Twelve sacred hills of Imerina

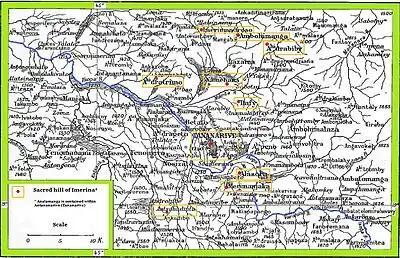
Sacred hills of Imerina

The twelve sacred hills of Imerina are hills of historical significance to the Merina people of Madagascar. Located throughout Imerina, the central area of the highlands of Madagascar, the sites were often ancient capitals, the birthplaces of key public figures, or the tomb sites of esteemed political or spiritual leaders. The first set of sacred sites was designated by early 17th-century king Andrianjaka. The notion was re-sanctified under late 18th-century king Andrianampoinimerina, who replaced several of the earlier sites with new ones. More than 12 sites were thus designated as sacred over time, although the notion of twelve sacred hills was perpetuated because of the significance of the number 12 in Malagasy cosmology. Today, little concrete evidence of the former importance of many of these sites remains, but the significant archeological and cultural heritage of several of the sites has been preserved. The historic significance of the sites is best represented by the Rova of Antananarivo at Analamanga, the ancient fortified city at Alasora, the houses and tombs of the andriana (noble class) at Antsahadinta and the ancient fortifications and palaces at Ambohimanga, protected as a UNESCO World Heritage Site since 2001.